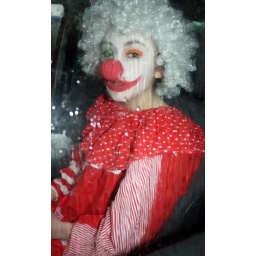
Clown in car window